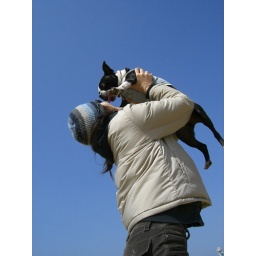
I was located, and took a picture under them. Please feel the blue sky and big earth.